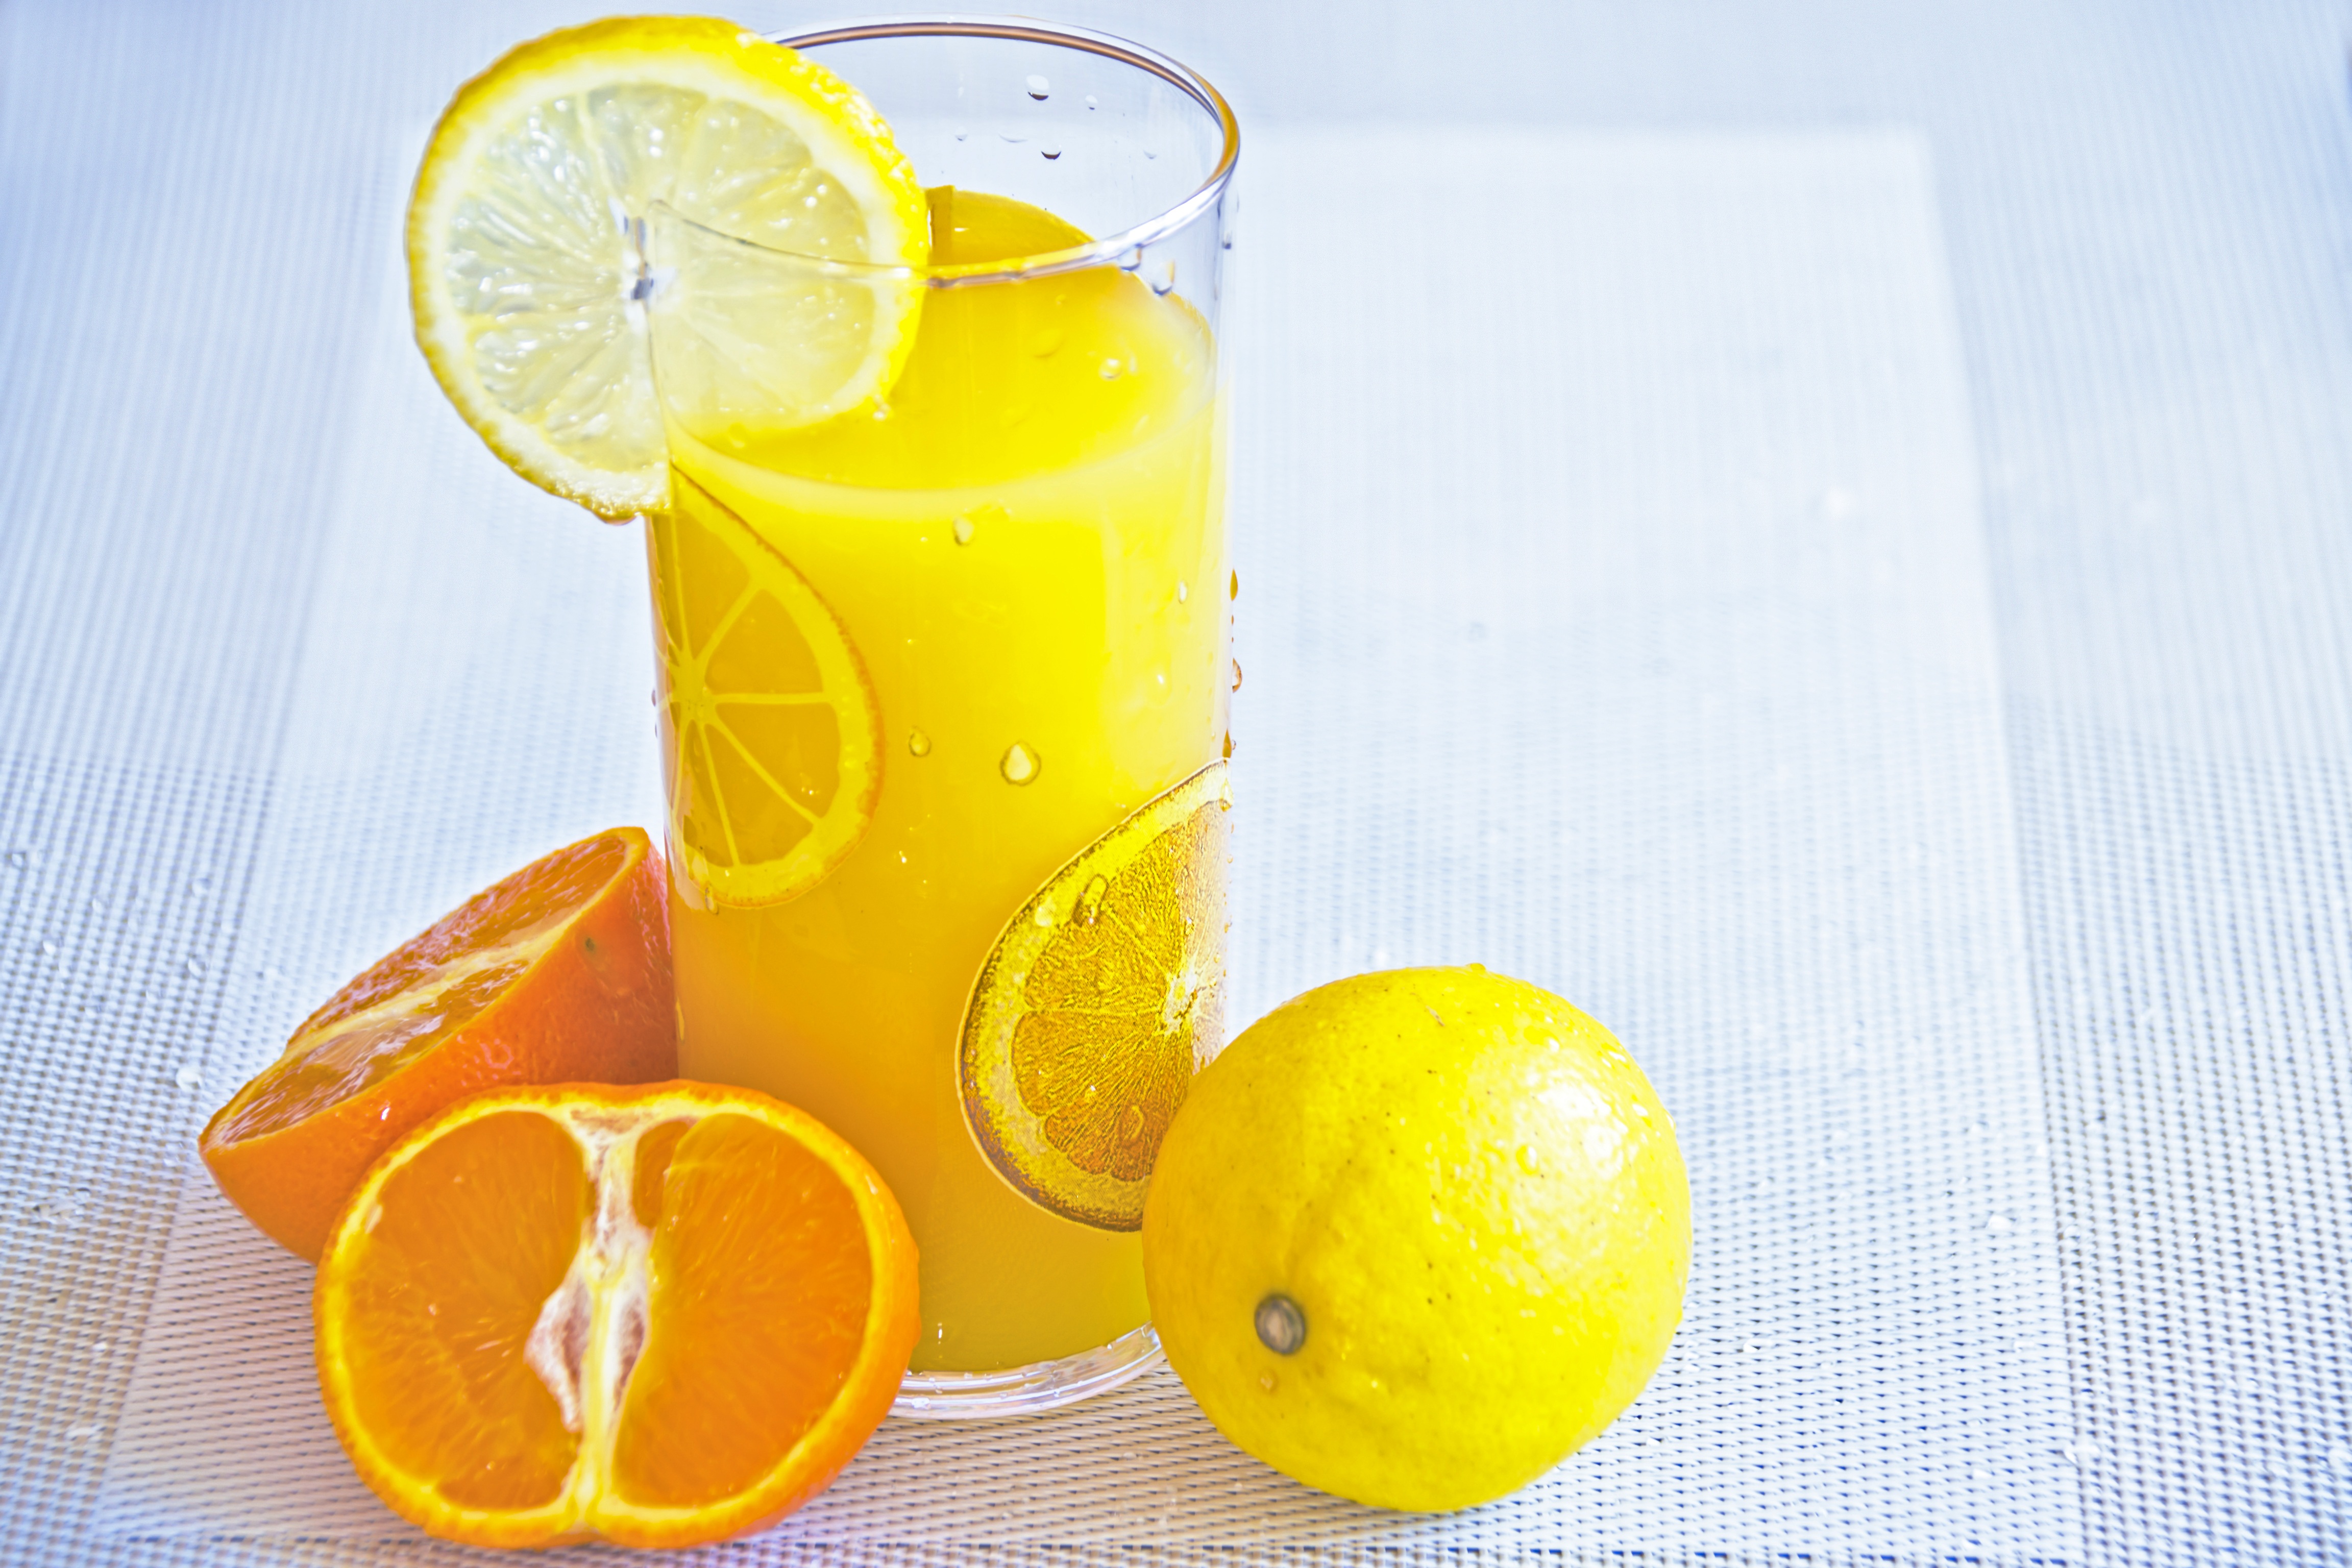
plant, fruit, aroma, orange, food, produce, lemonade, drink, health, lemon, energy, juice, refreshment, the sun, citrus, impression, brightness, soft drink, flowering plant, joy of life, rays of the sun, vitamin c, fruit juice, the addition of, energy boost, juicy citrus, land plant, lemon lime, lemon juice, glare of the sun, a glass of juice